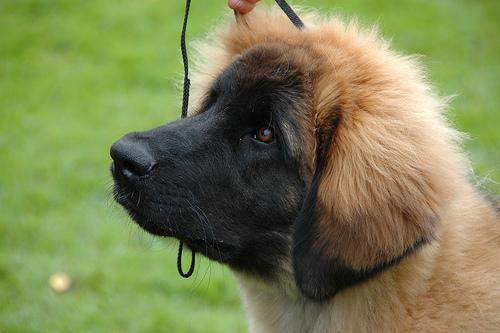
Breed: leonberger